BMP-3

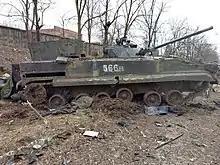
An abandoned Russian BMP-3 during the 2022 Russian invasion of Ukraine

The BMP-3 has been used during the post-2022 Russian invasion of Ukraine by Russian forces. An unknown number have been put into service by the Armed Forces of Ukraine after being captured. Ukrainian anti-tank missiles and attack drones with HEAT warheads have been able to overcome protection systems on the BMP-3 such as reactive and slat armor, so by 2024 they were increasingly being used for indirect fire support.